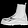
Label: Ankle boot